U.S. Route 20 in Illinois

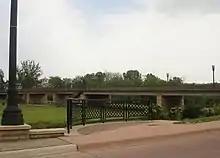
The US 20/IL 84 bridge over the Galena River in Galena

As the highway enters Illinois across the Julien Dubuque Bridge, it continues southeasterly for a while, paralleling the Upper Mississippi River before turning east into the rugged country of the Driftless Area in Jo Daviess County, then turning flat and straight west of Stockton and entering Stephenson County. The Ulysses S. Grant Home, a national landmark, fronts near the highway at the eastern edge of Galena.